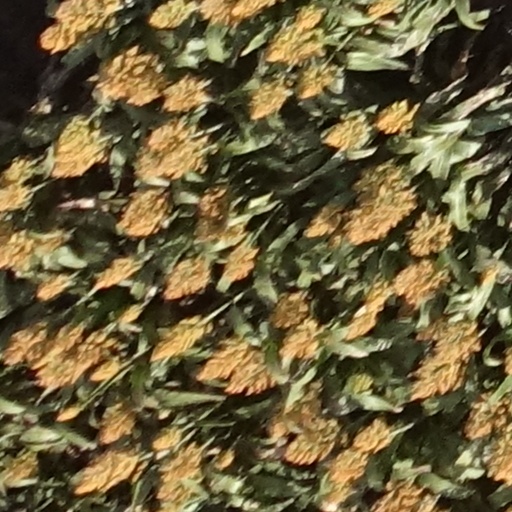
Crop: sorghum